Kūčiukai
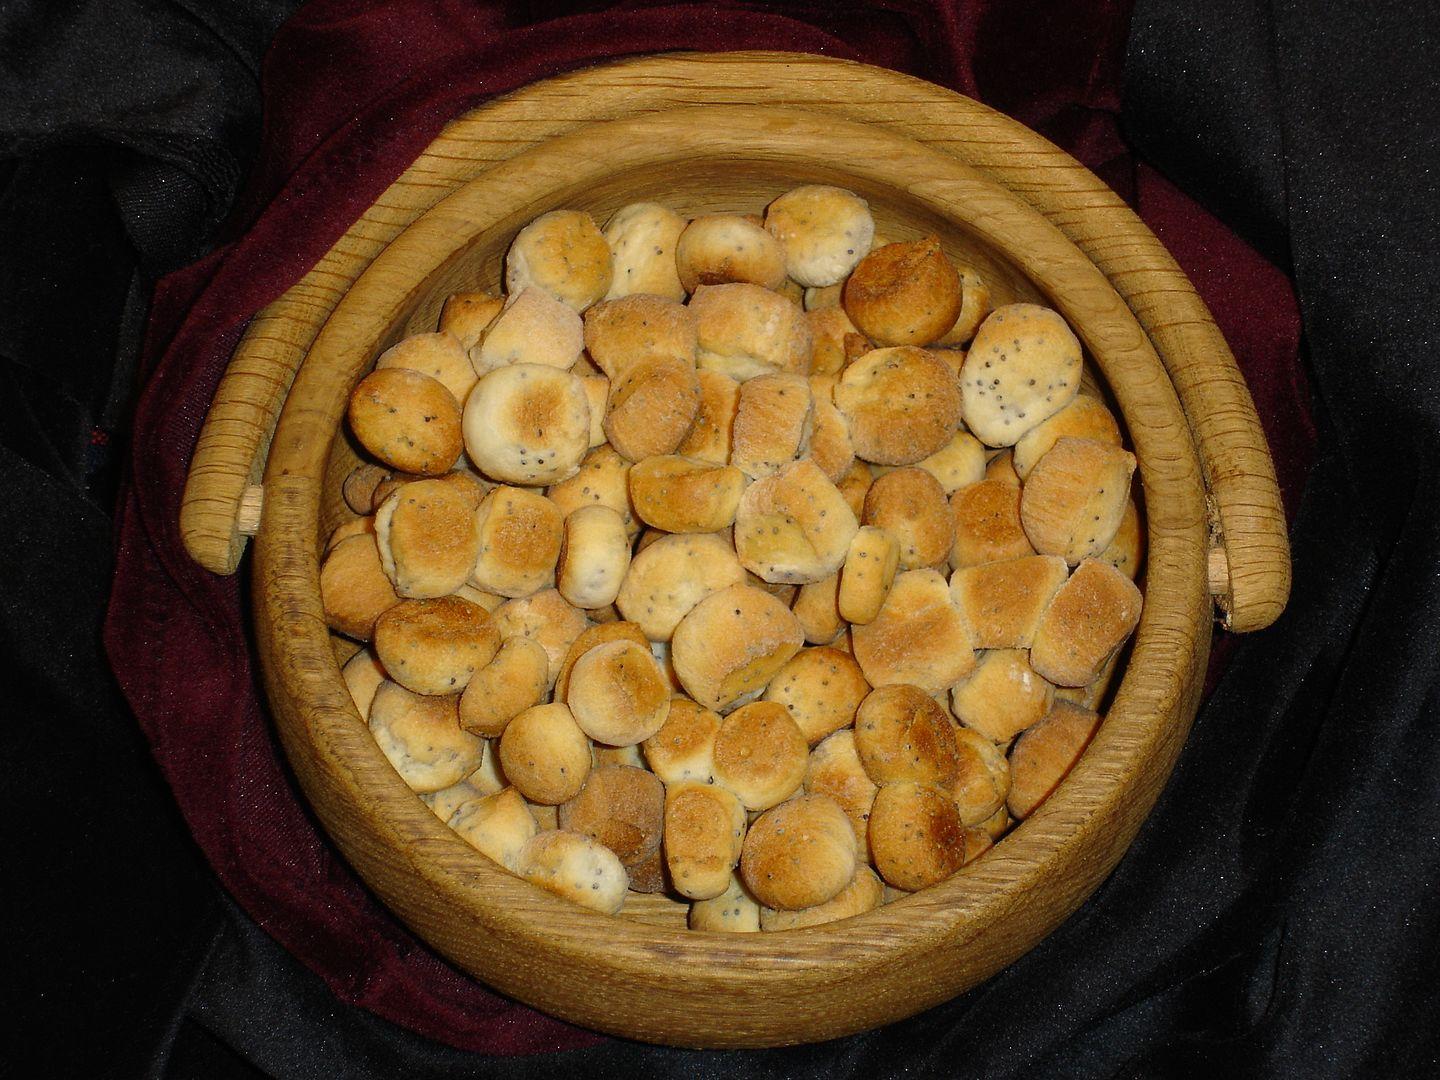
Also known as:
de - German: Kūčiukai
ja - Japanese: クチューカイ
jv - Javanese: Kūčiukai
lt - Lithuanian: Kūčiukai
ru - Russian: Кучюкай
sgs - Samogitian: Slėžėkā
uk - Ukrainian: Кучюкай
Category: pastry (sweet pastry)
Cuisine: Lithuanian
Associated cuisines: Lithuanian
Area: Lithuania
Countries: Lithuania
Region: Northern Europe, , , ,
The dish is small, slightly sweet pastries made from leavened dough and poppy seeds. They vary in sweetness and are usually eaten dry but can be served soaked in poppy milk or with cranberry pudding.